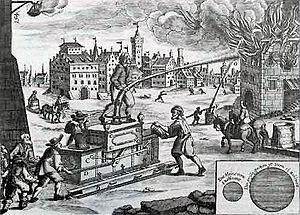
Un pompier est une personne principalement entraînée à combattre le feu, mais qui est aussi apte à offrir une gamme de secours de diverses natures. Sa mission principale est de protéger les personnes, les biens et l'environnement.
La pompe à bras de pompier est un cas particulier de pompe à bras qui a été utilisées dans la lutte contre l'incendie. Apparues au début du XVIIᵉ siècle, ces pompes à incendie sont basées sur la pompe aspirante et refoulante mise au point par Ctésibios d'Alexandrie au IIIe siècle avant Jésus-Christ.